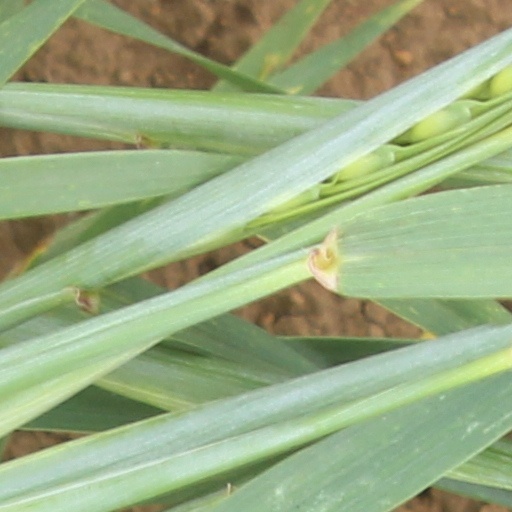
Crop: wheat